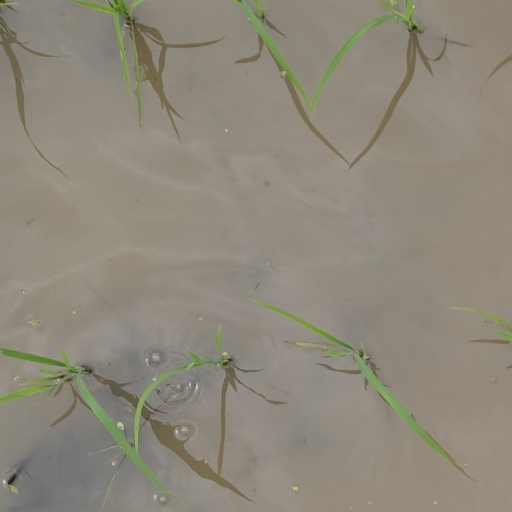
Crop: rice